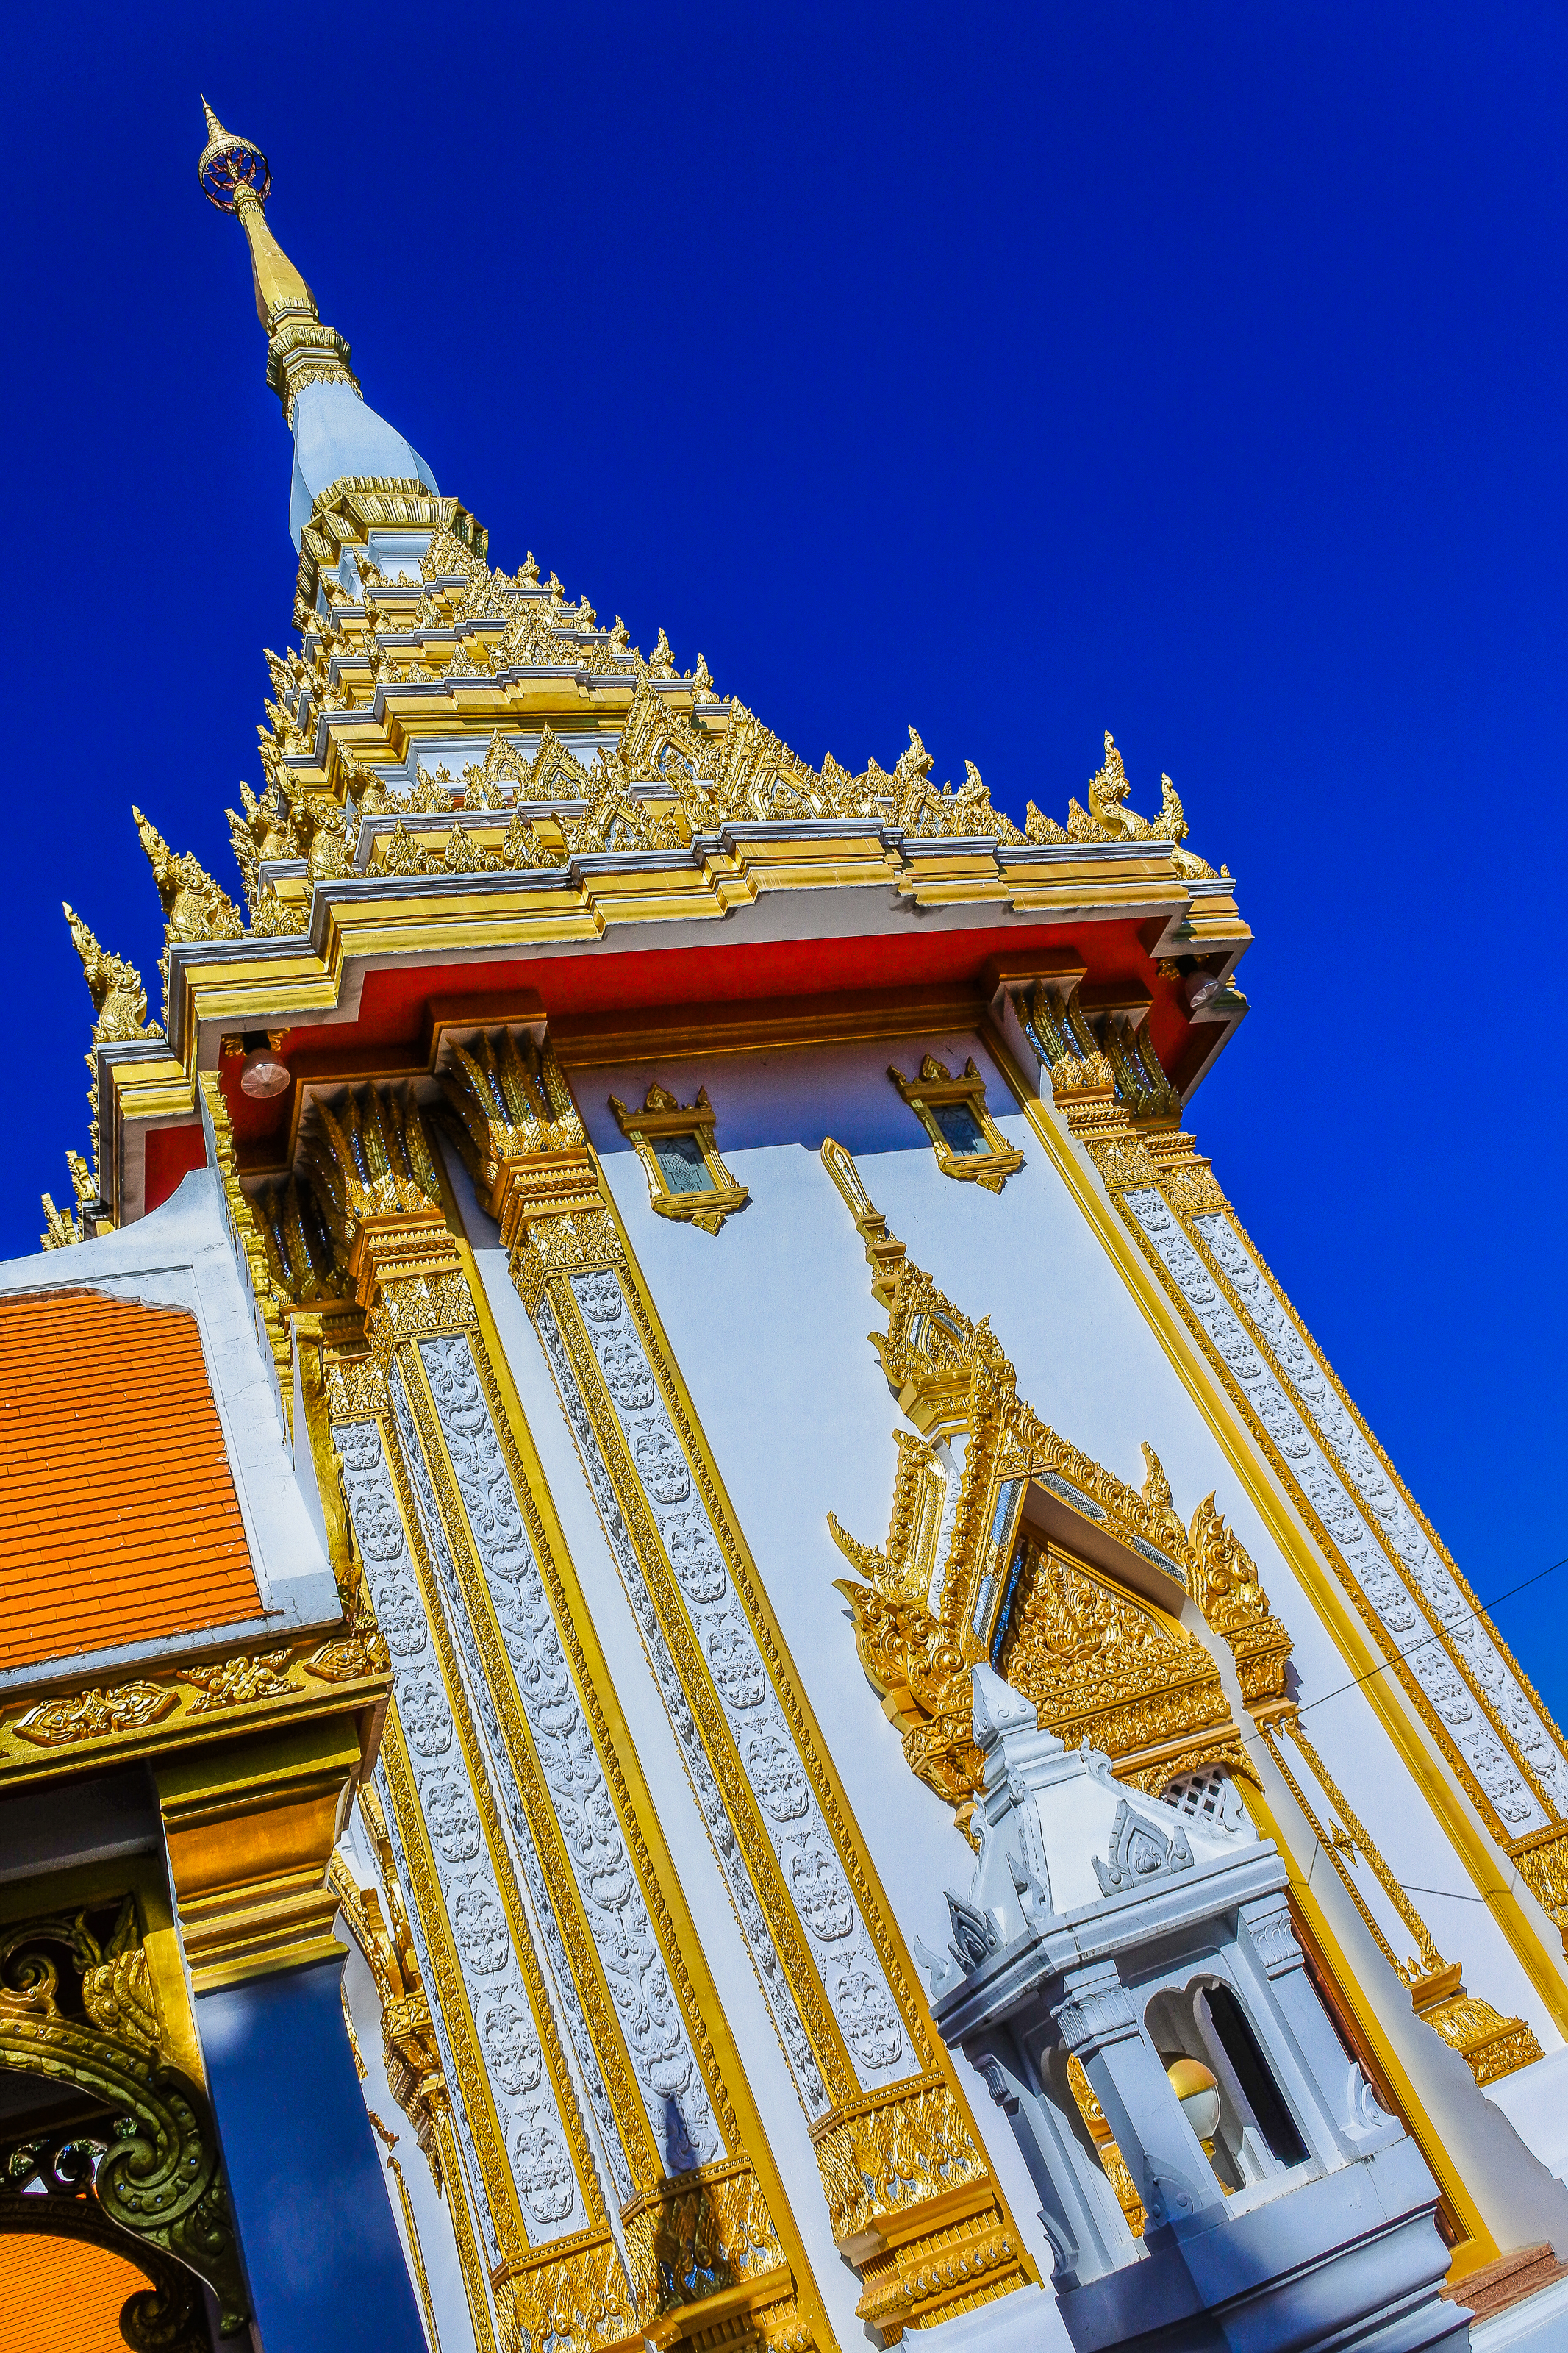
religious, tourism, building, gold, beautiful, buddha, thailand, golden, landmark, architecture, sky, art, famous, old, asia, night, asian, bangkok, thai, wat, buddhism, ancient, stupa, religion, pagoda, traditional, culture, buddhist, temple, travel, place of worship, shrine, chinese architecture, facade, national historic landmark, tourist attraction, classical architecture